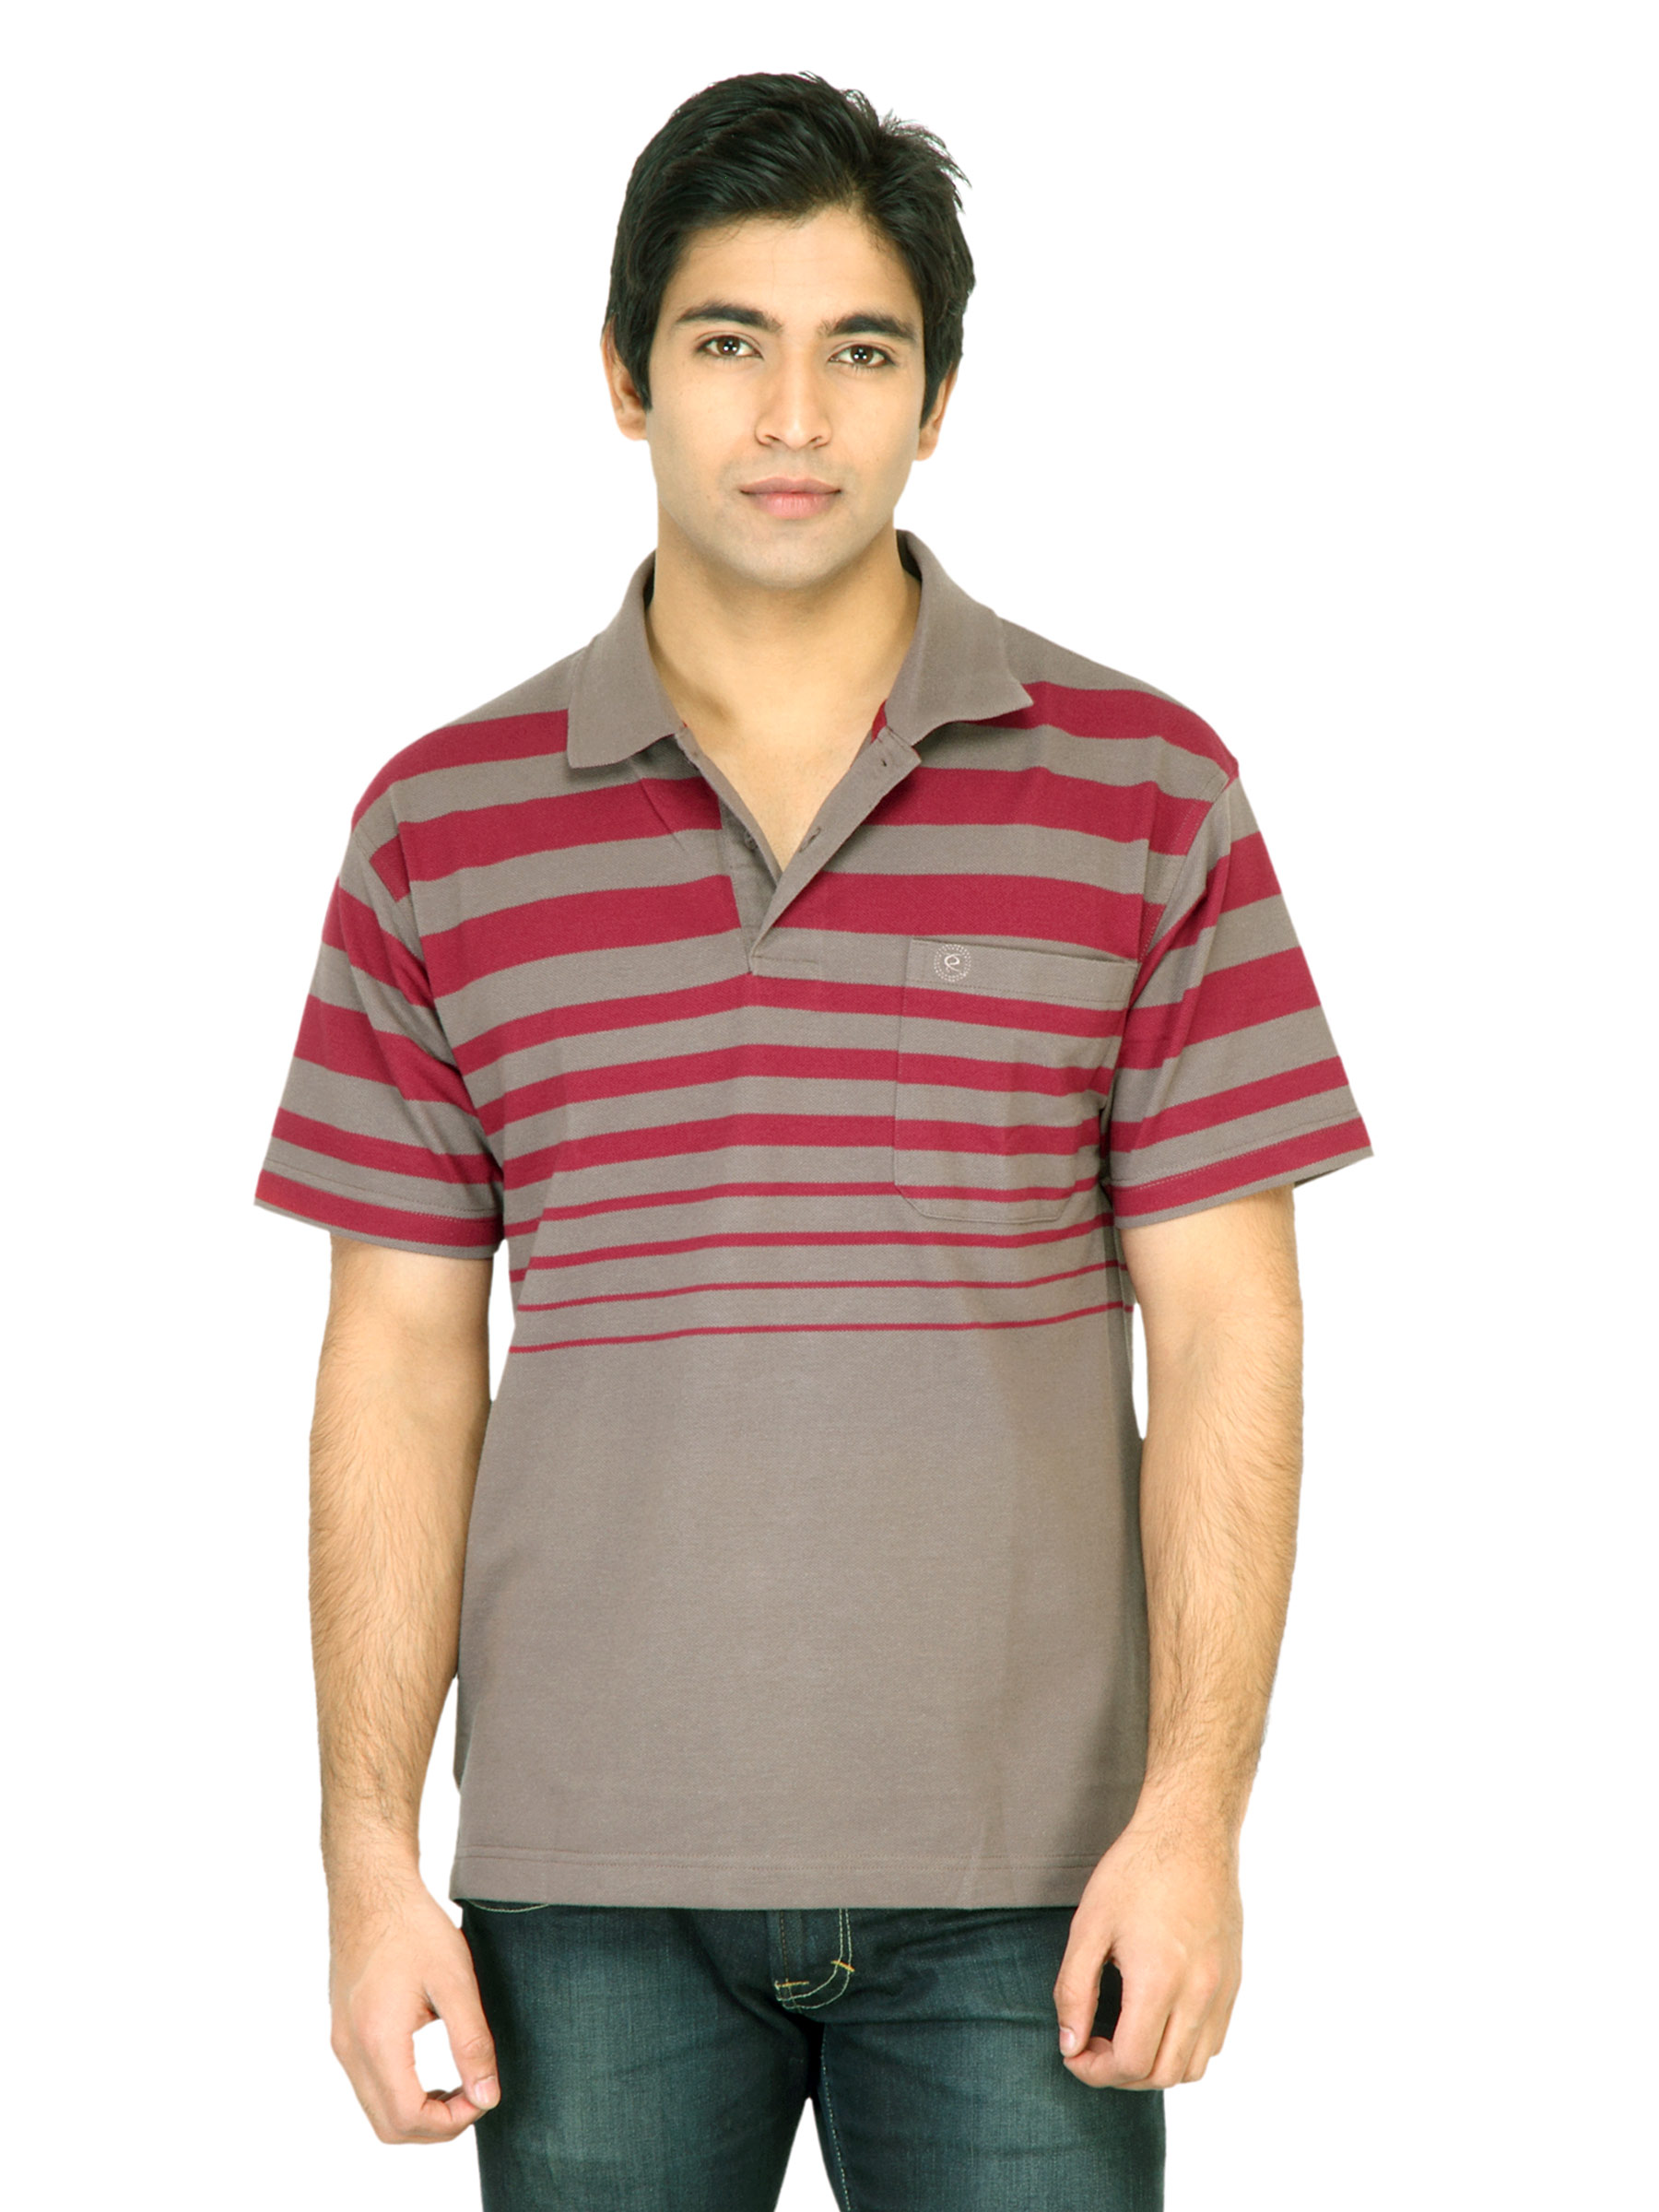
Classic Polo Men Striped Maroon Tshirt
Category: Apparel / Topwear / Tshirts
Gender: Men
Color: Maroon
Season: Fall 2011
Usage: Casual